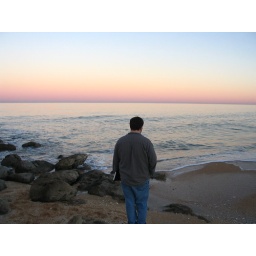
Matt with a book in his hand watching the tide come in at Marineland beach